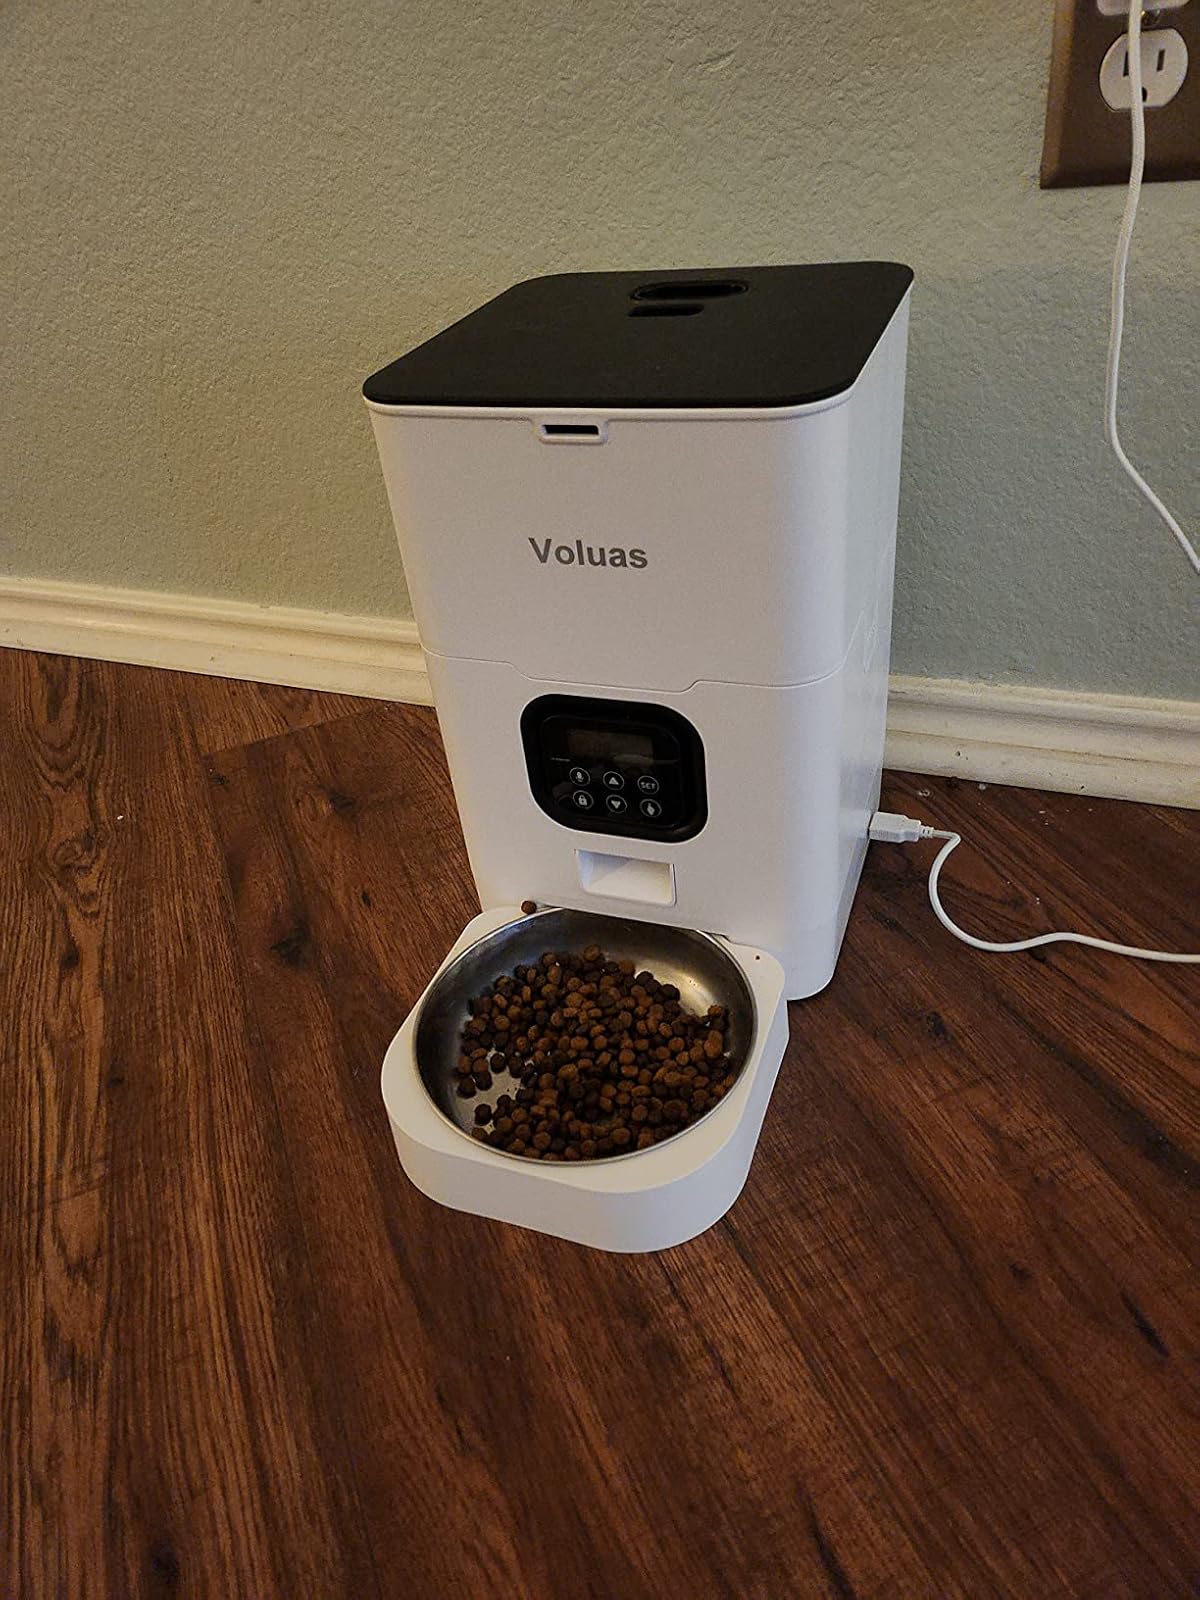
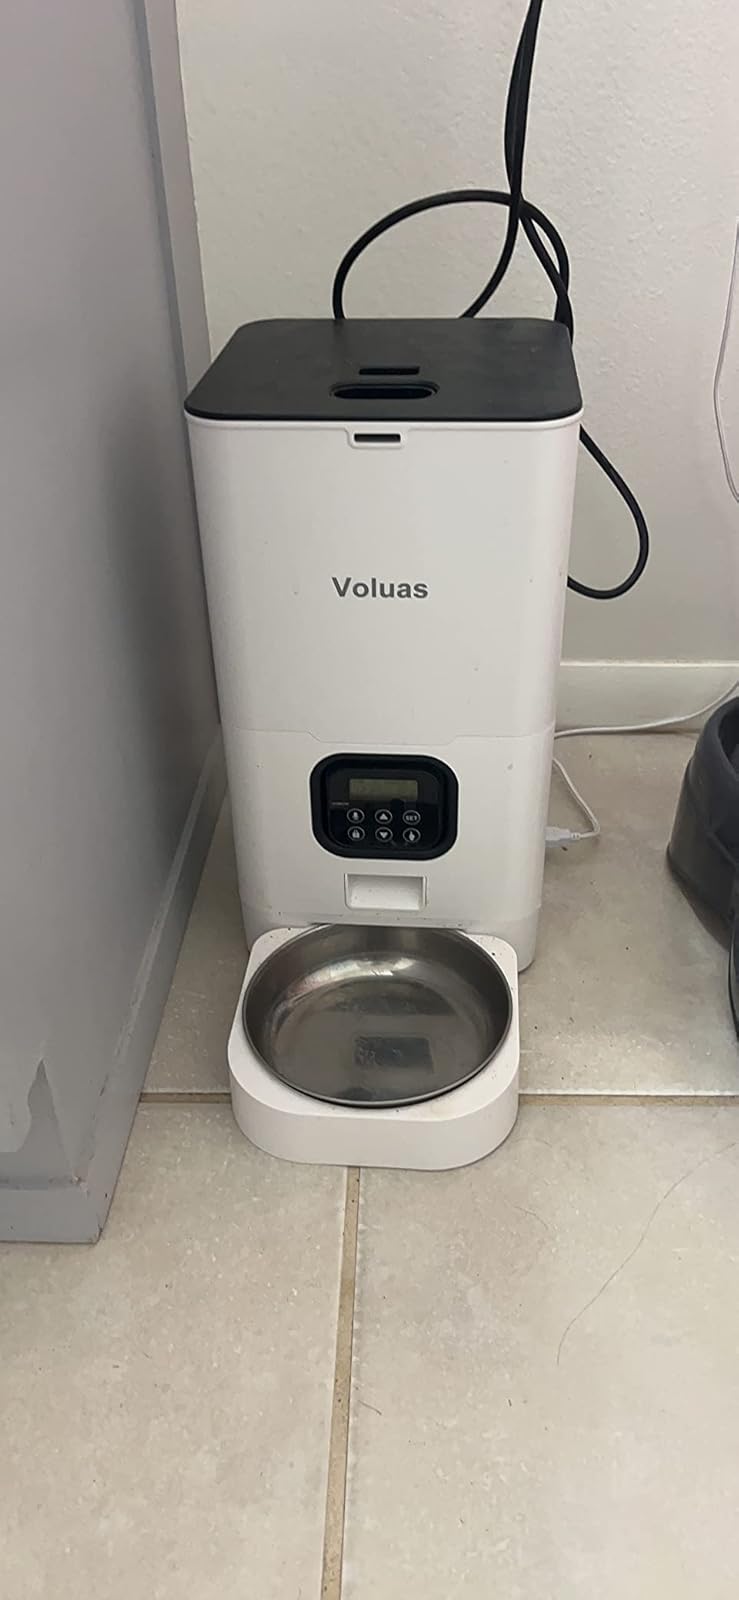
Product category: items_feeder
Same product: yes